Sean Locklear

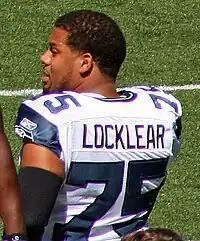
Locklear with the Seattle Seahawks in 2010

Sean Hillary Locklear (born May 29, 1981) is an American former professional football offensive tackle. He was selected by the Seattle Seahawks in the third round of the 2004 NFL draft. He played college football at North Carolina State University. Locklear was also a member of the Washington Redskins, New York Giants, and Atlanta Falcons.